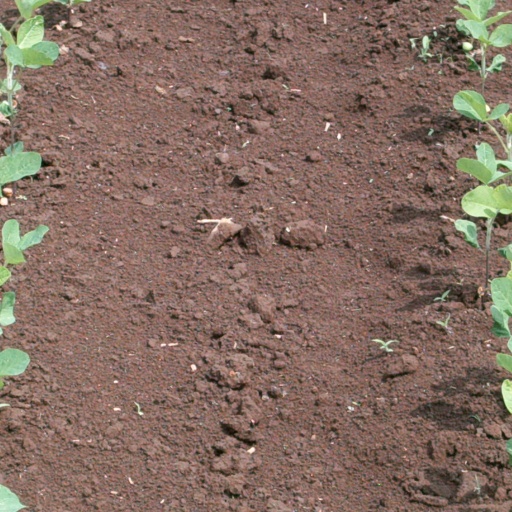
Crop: soybean